Argonaut Pirate

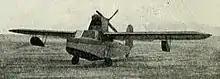
H.20 Pirate

The Pirate prototype H.20 first flew in 1934. Its development programme was successfully concluded in late 1935; by then it was described more realistically as a two place aircraft. This programme led to a second aircraft, the H.24, intended as the production prototype. Its span was increased to and the Menasco was strut-mounted well above the fuselage, in clearer air, allowing a diameter, two-bladed propeller to be fitted. Long, V-form struts from the top of the engine mounting to the spars replaced the earlier wire bracing. More refined, V-bottom, floats were used. Its tail was revised with more rounded fixed surfaces and a deeper and more rounded rudder and the elevators had more area with only a small cut-out for rudder movement. These and other production aircraft related changes increased the empty weight of the H.24 by 45%. By 1937 it was once again described as a three-seater, though little is known about the cabin and there was no glazing aft of the cockpit. It was on display at the National Aviation Show held in New York from 28 January 1937 but no production followed.